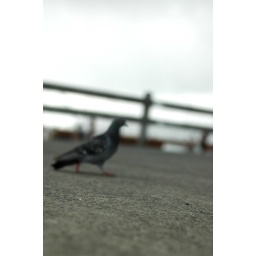
The house used in the Goonies is on a hill behind me.